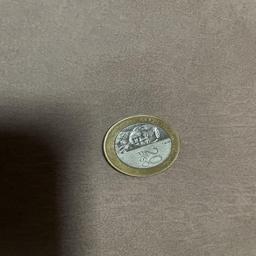
Label: 20_New_Front